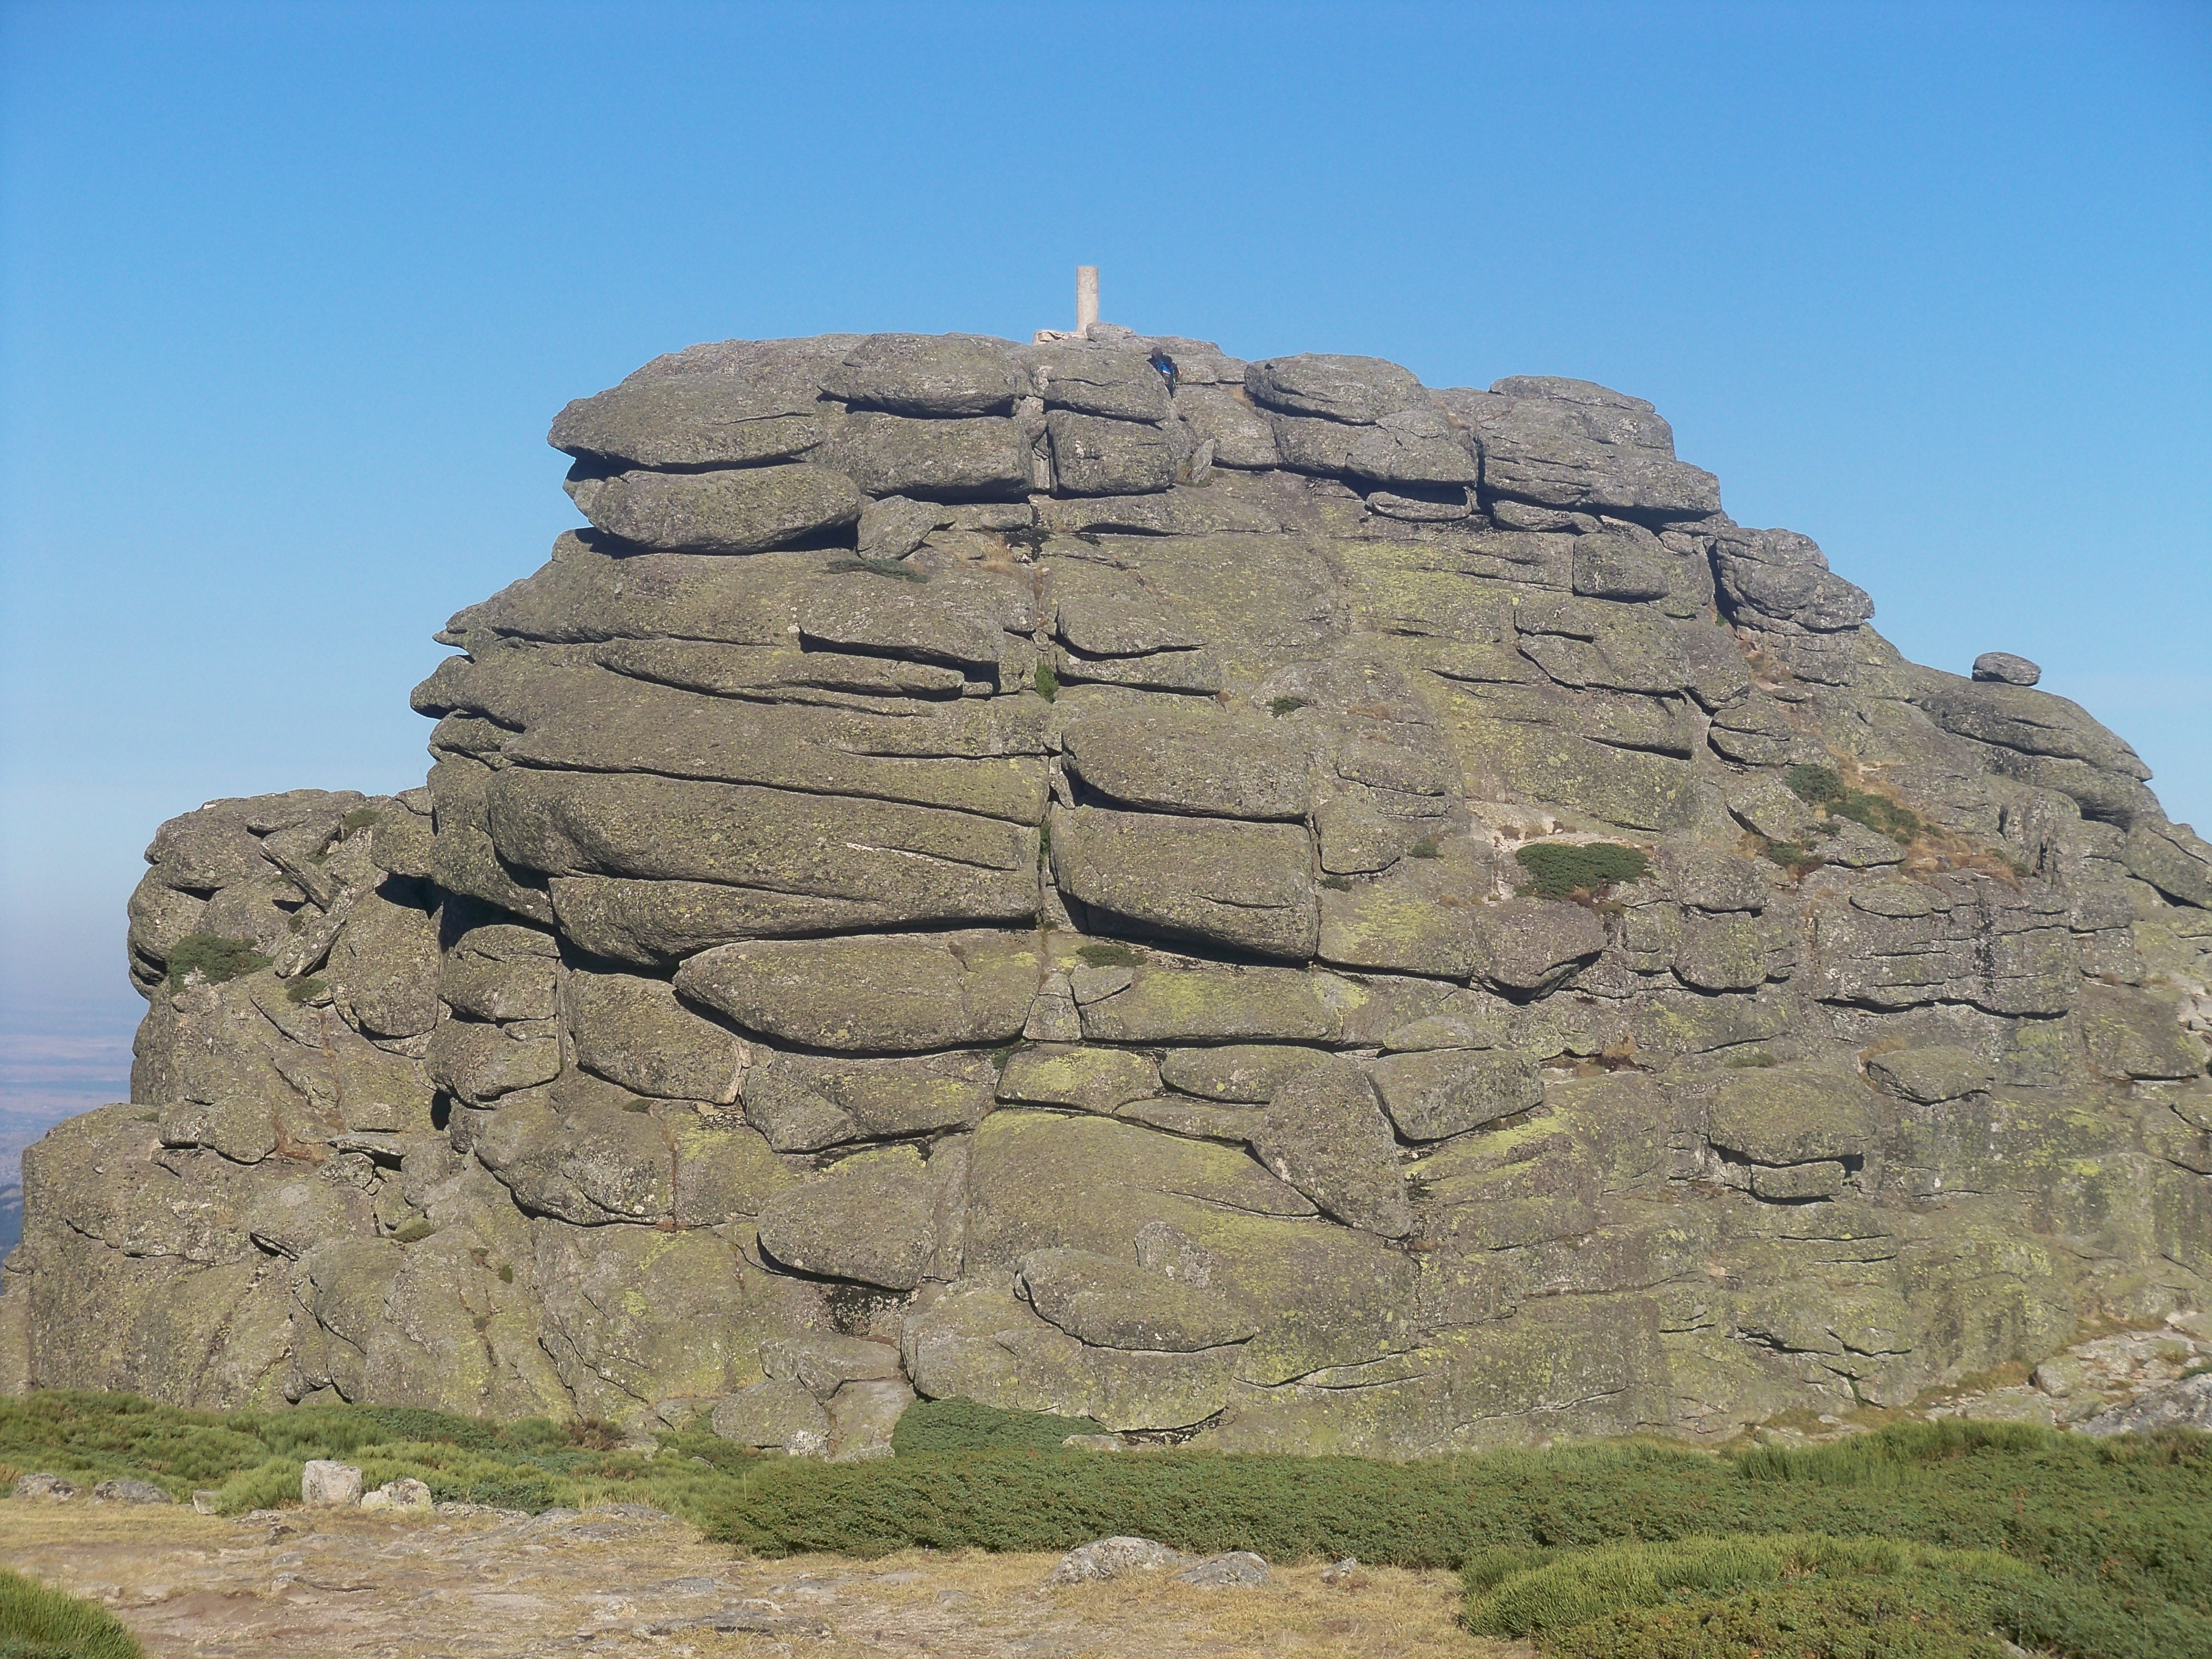
landscape, rock, mountain, hiking, valley, monument, formation, cliff, terrain, material, geology, outcrop, ruins, badlands, boulder, plateau, purity, top, wadi, monolith, bedrock, archaeological site, ancient history, sierra de madrid, mountainous landforms